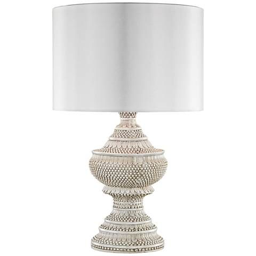
keep your outside living spaces modernly stylish with the stunning white finish of this traditional table lamp .